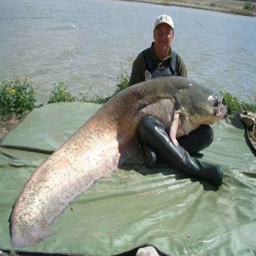
big fish ever caught around the world